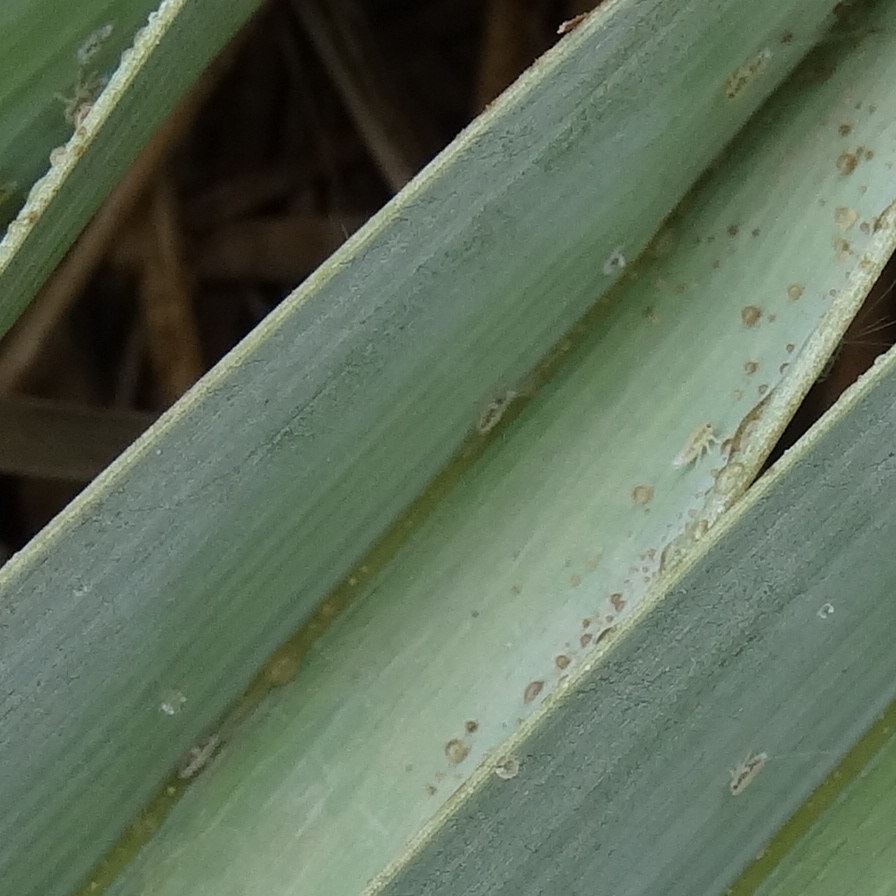
Label: Dubas